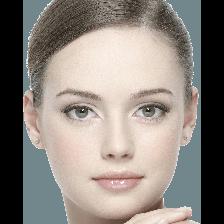
Label: Human